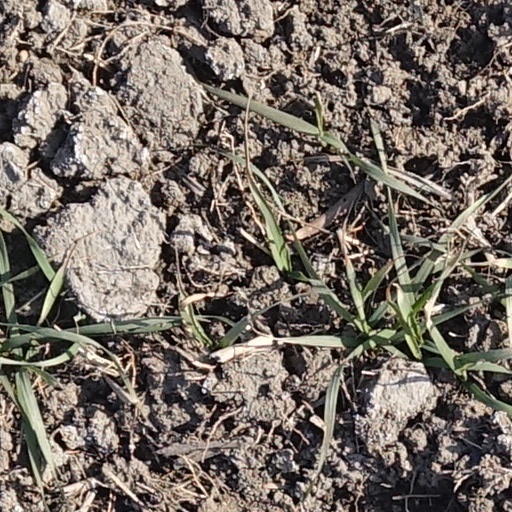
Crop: wheat